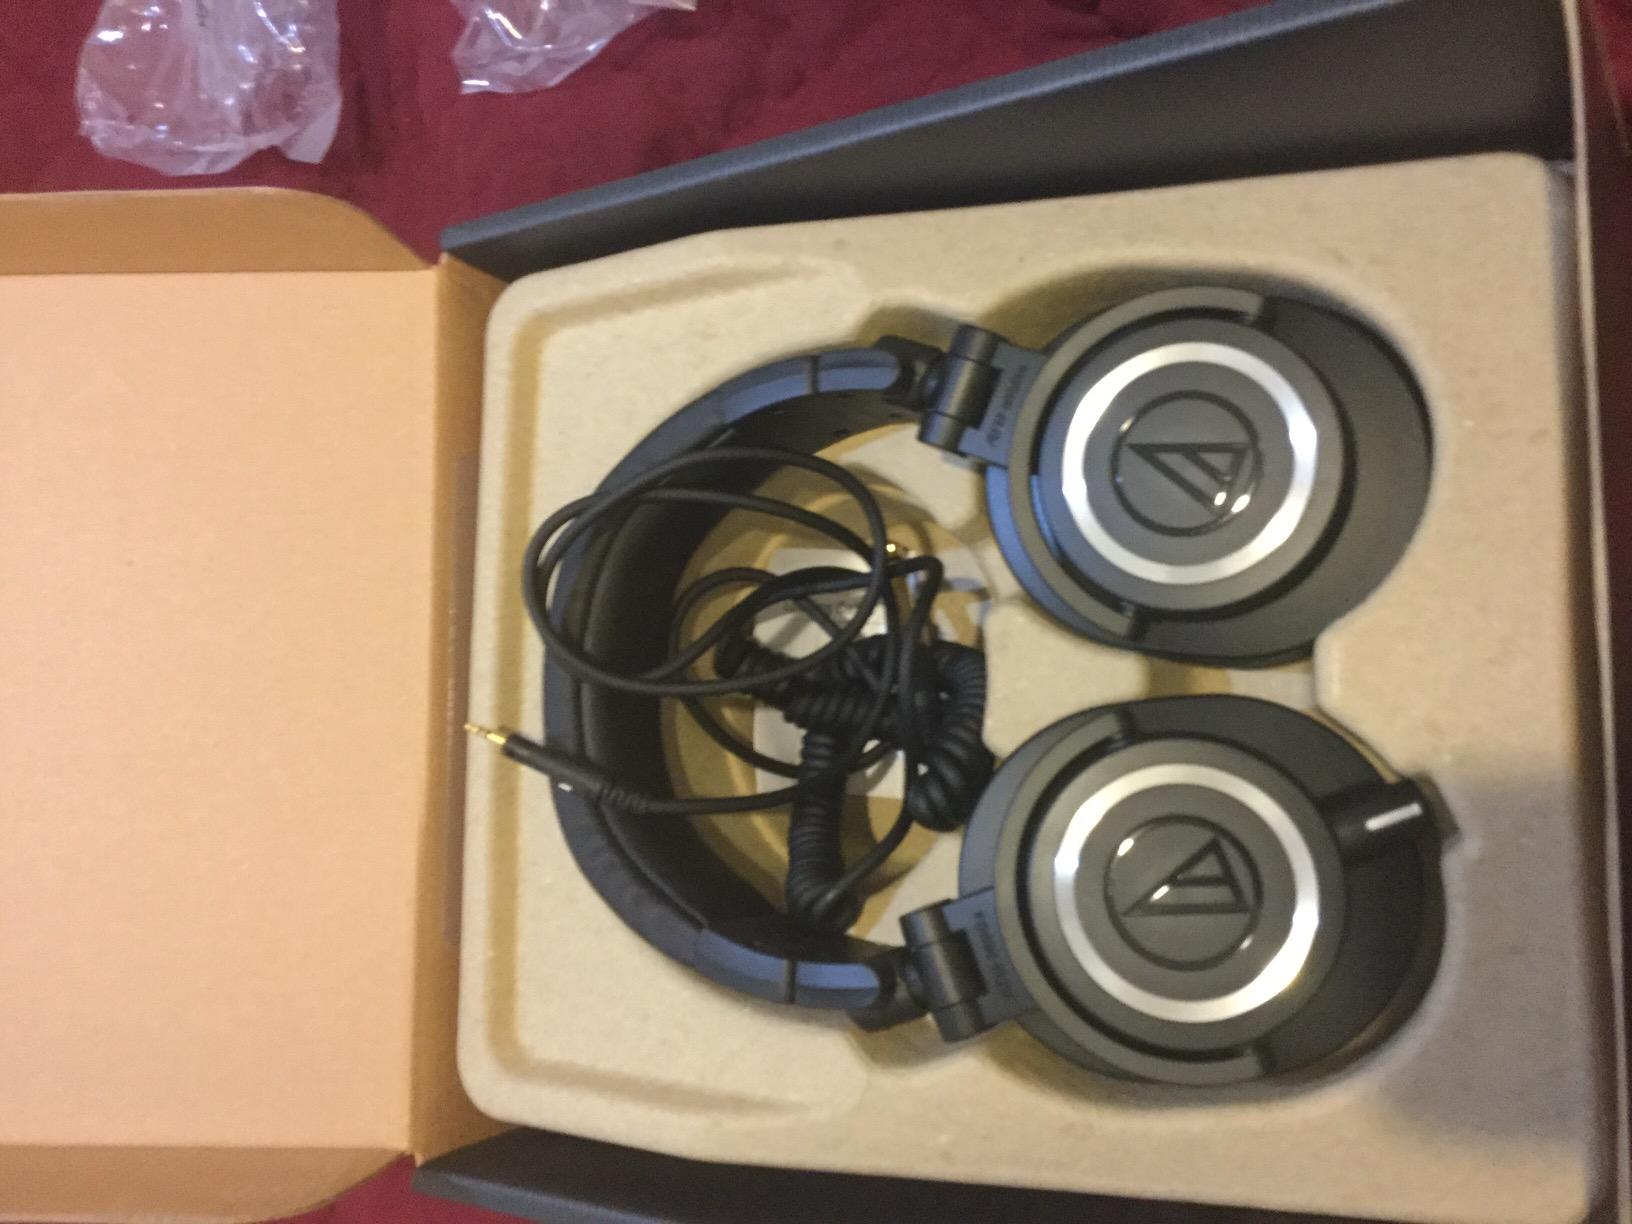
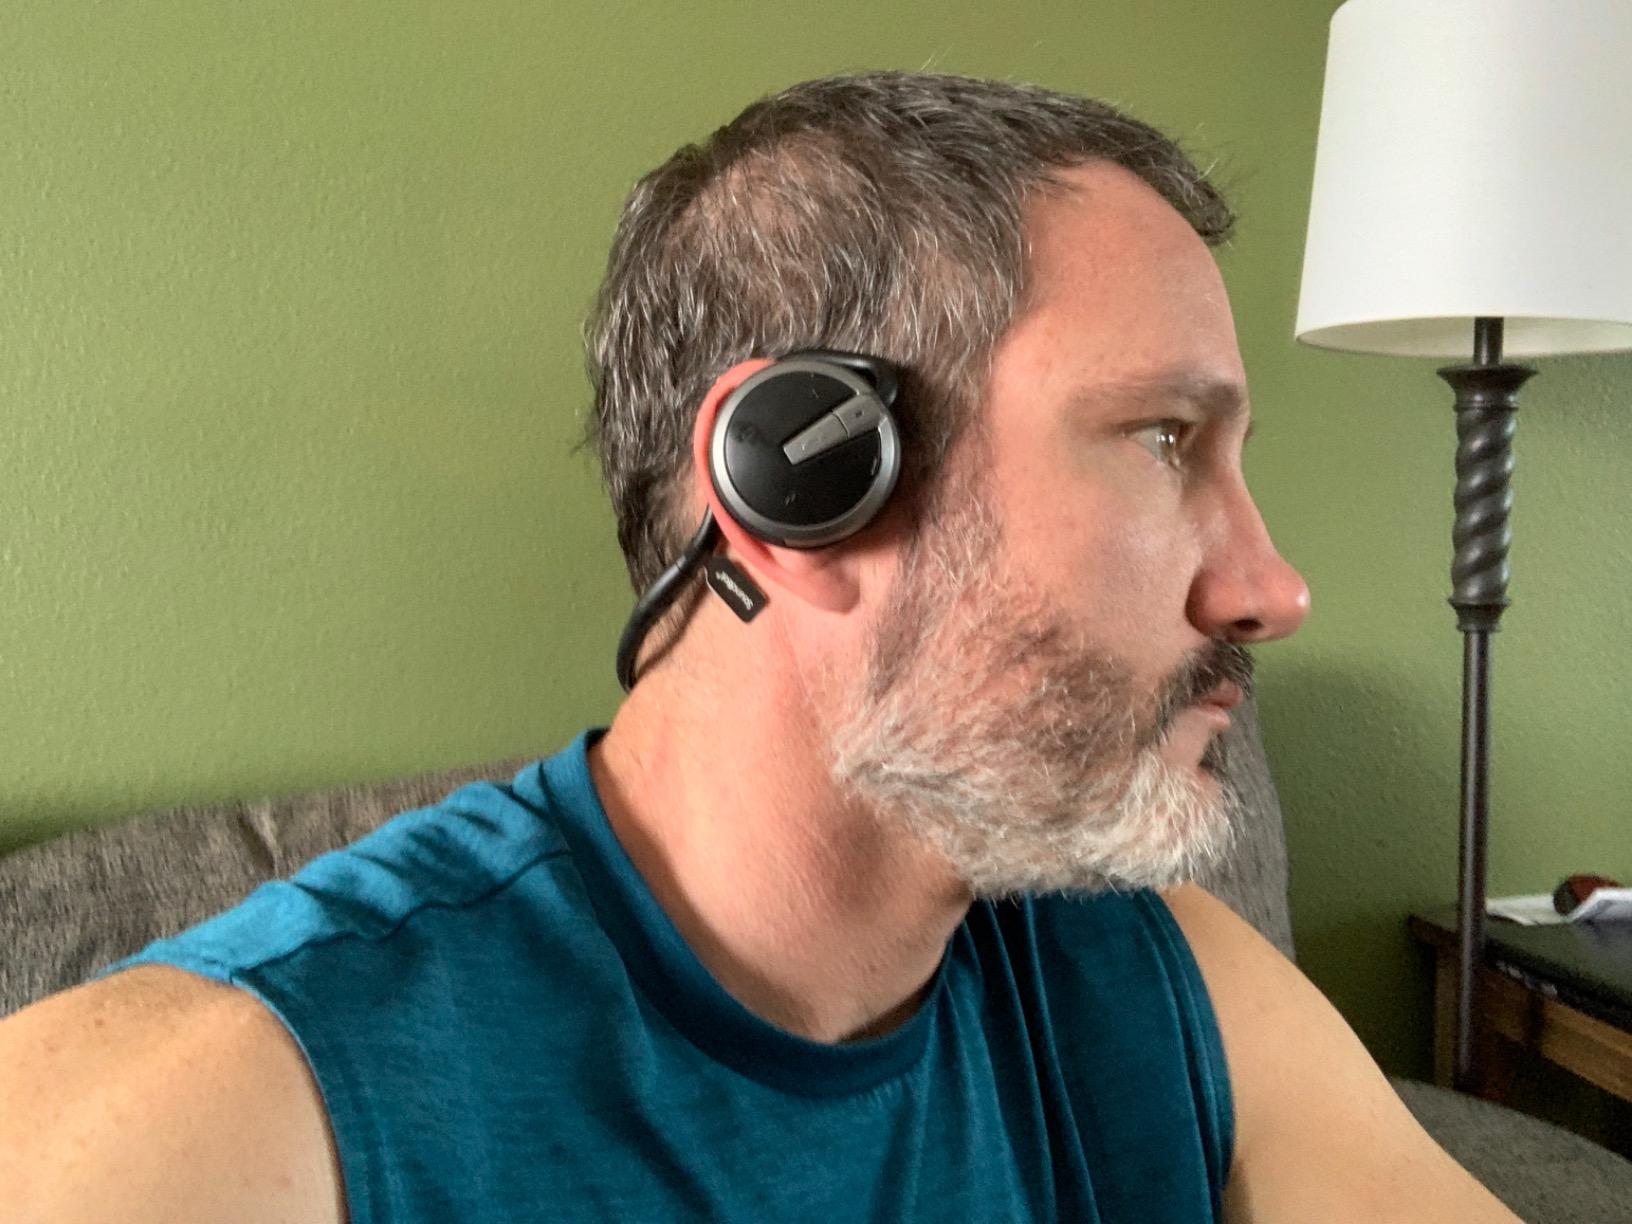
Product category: headphones
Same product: no